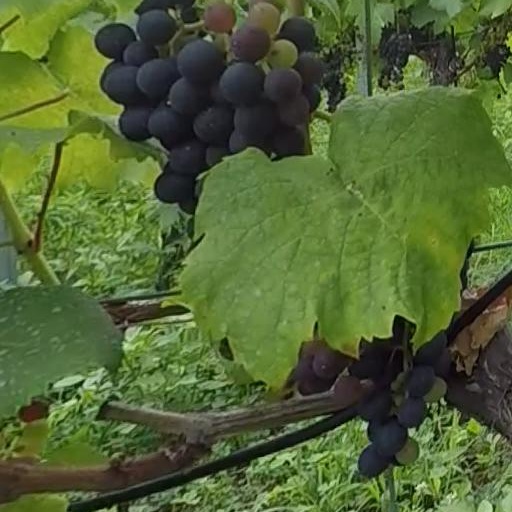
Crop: grape